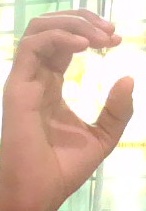
ASL sign: C